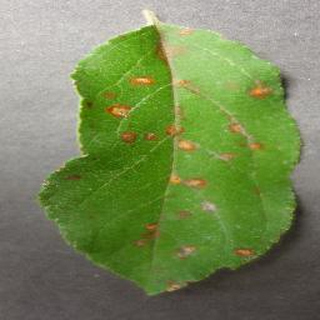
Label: apple_cedar_apple_rust